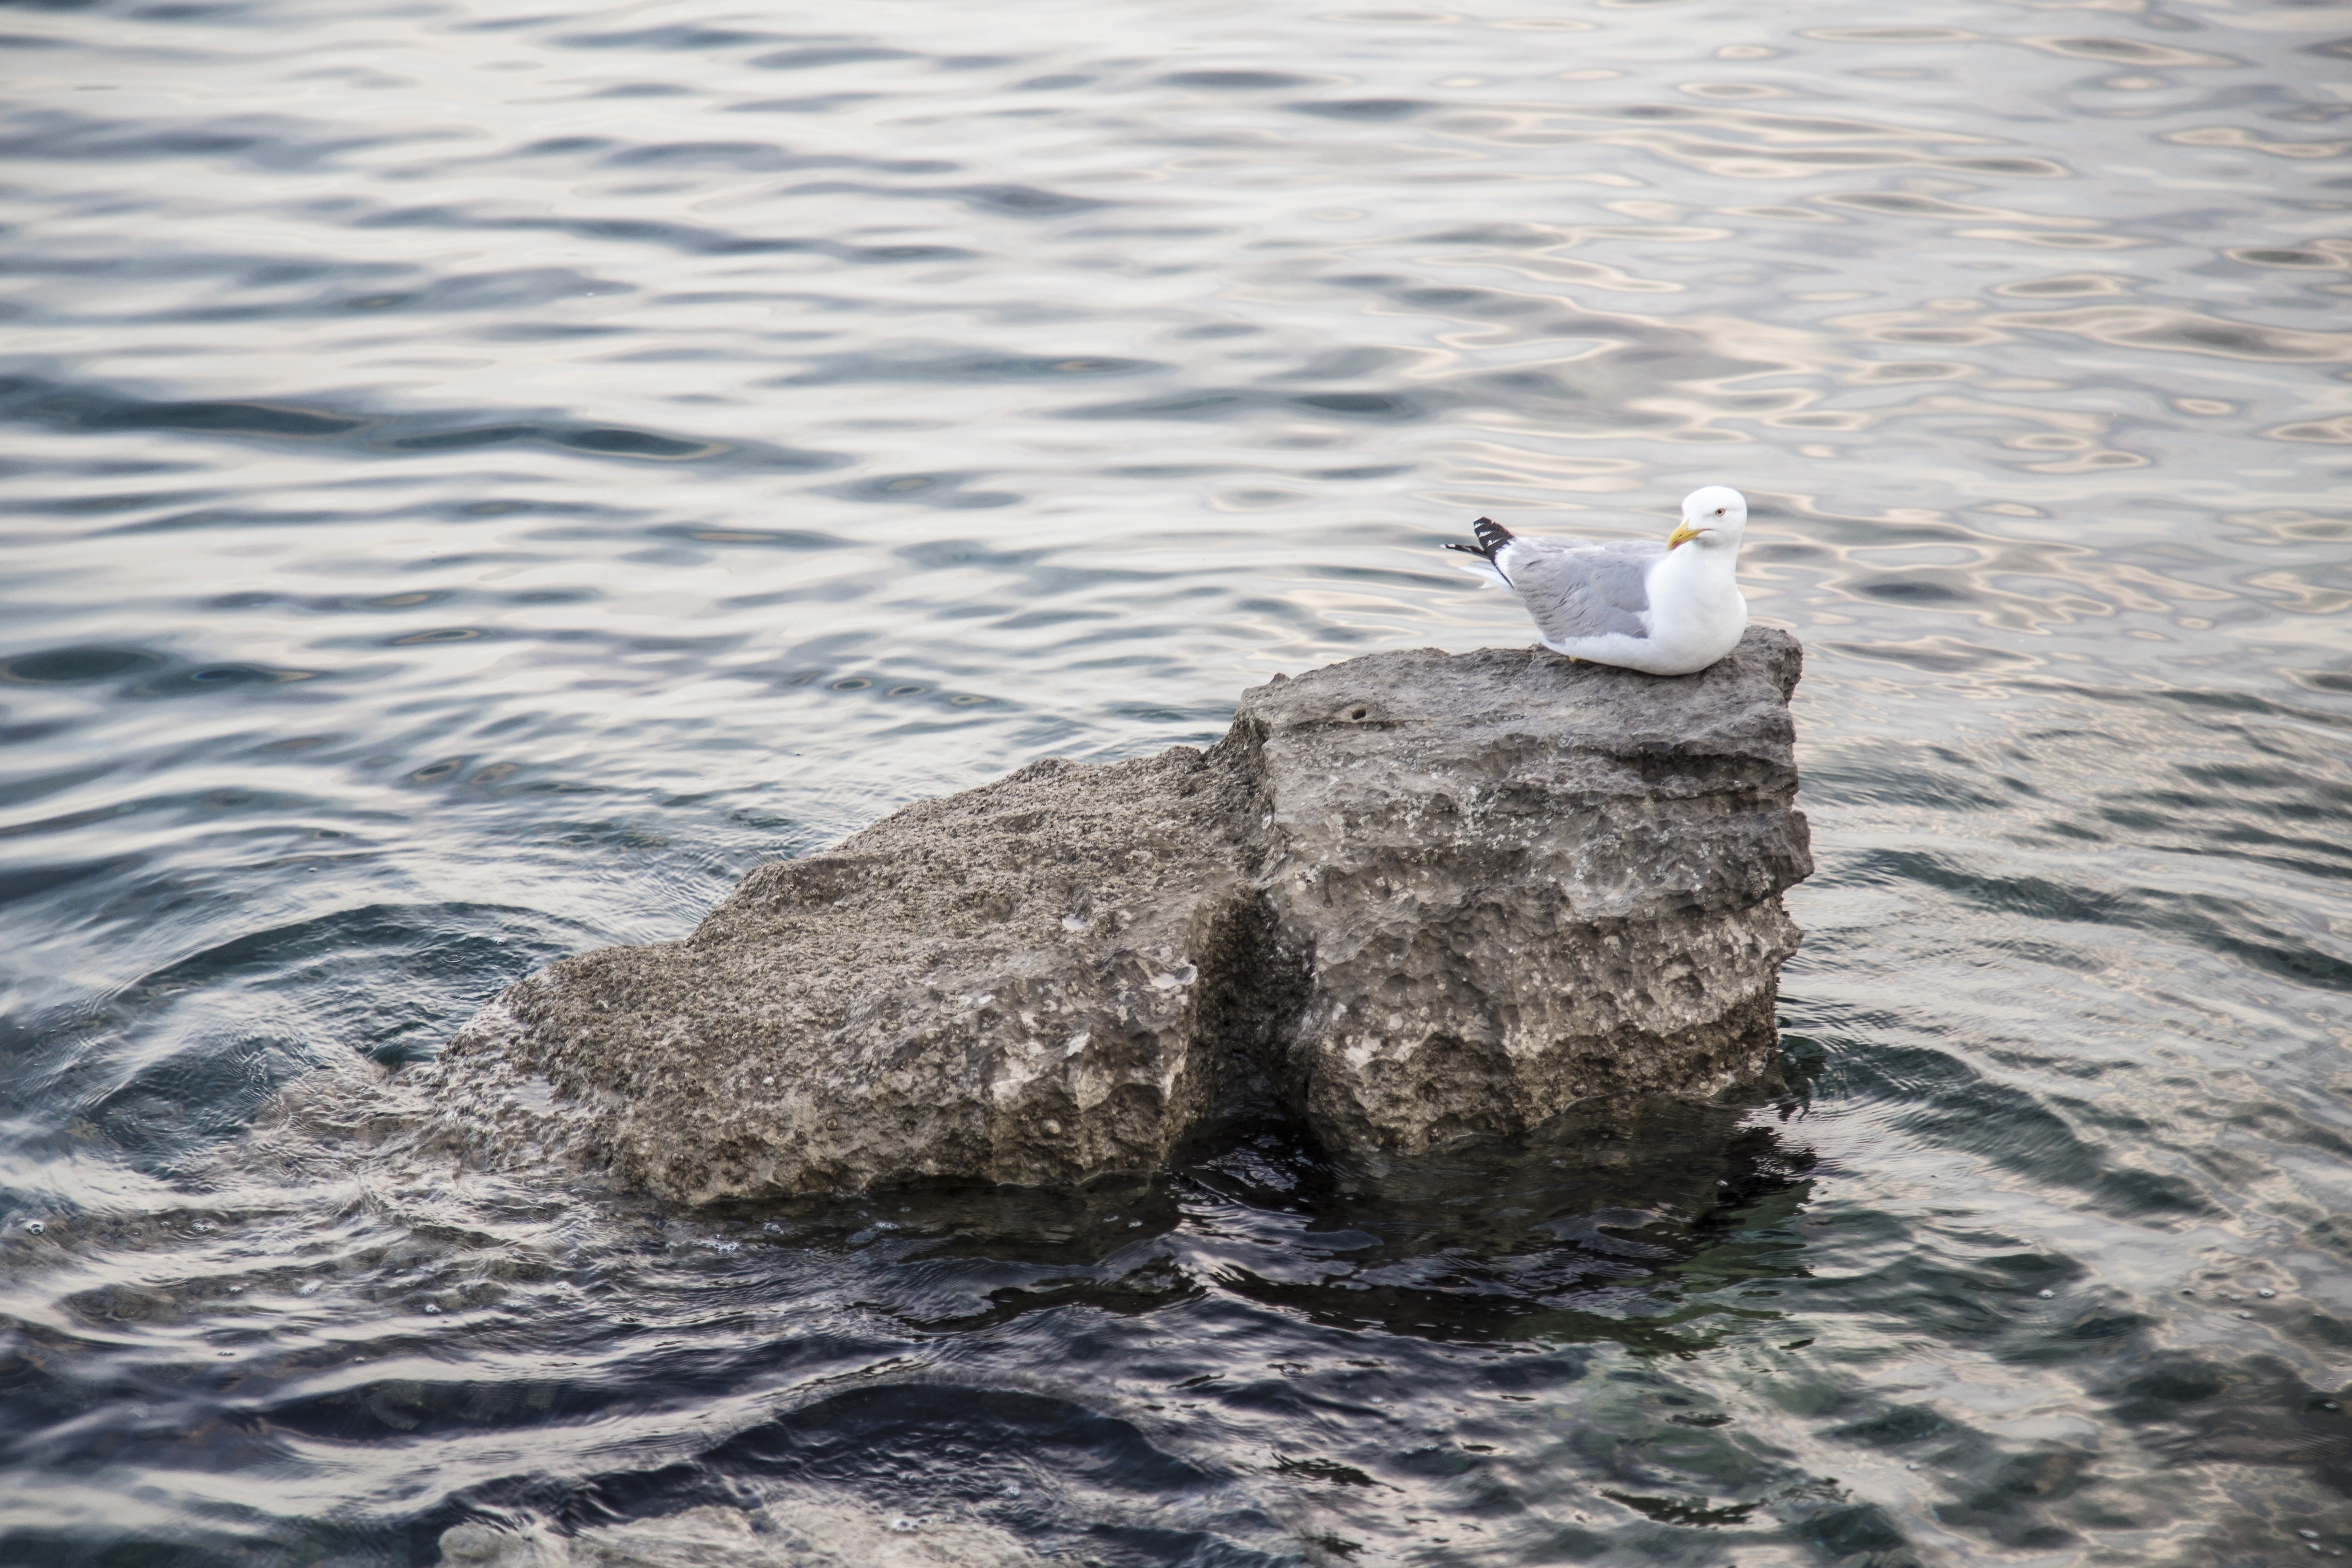
sea, coast, water, nature, rock, ocean, bird, white, wave, animal, seabird, seagull, travel, wildlife, gull, holiday, waves, vertebrate, charadriiformes